John Minsheu

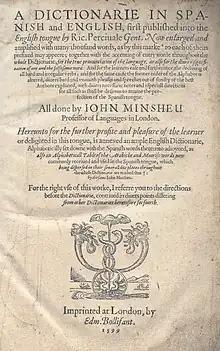
Works of John Minsheu

He was born and died in London. Little is known about his life. He published some of the earliest dictionaries and grammars of the Spanish language for speakers of English. His major work was the "Ductor in linguas" ("Guide into tongues"), an eleven-language dictionary. With his "Ductor in linguas" he is also one of the first known inventors of the use of subscription as a method of funding publication of a book.